2017 World Series

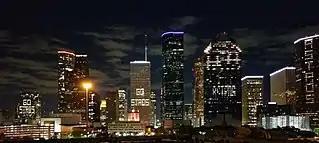
Downtown Houston skyline during the 2017 World Series

This was the first World Series Game 7 to be played at Dodger Stadium (and the first Game 7 of any postseason series at the stadium since the 1988 NLCS, and the Dodgers' first World Series Game 7 since 1965 against the Minnesota Twins). It was also the first time since the 1931 World Series that a Game 7 occurred in a Series with both teams having won at least 100 games during the season. Besides, this was the first time since the 2001 World Series and 2002 World Series that back-to-back Fall Classics had a Game 7.